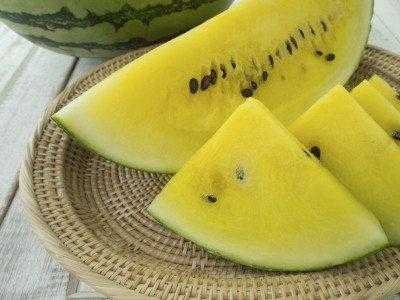
Label: Watermelon